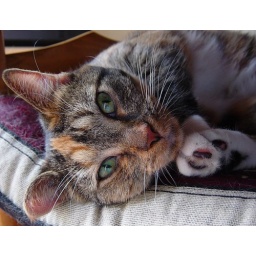
Kitty on dining room chair waking up. Taken by Edgar.